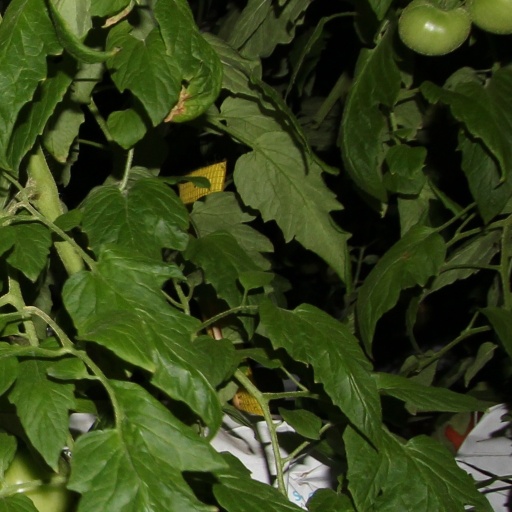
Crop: tomato